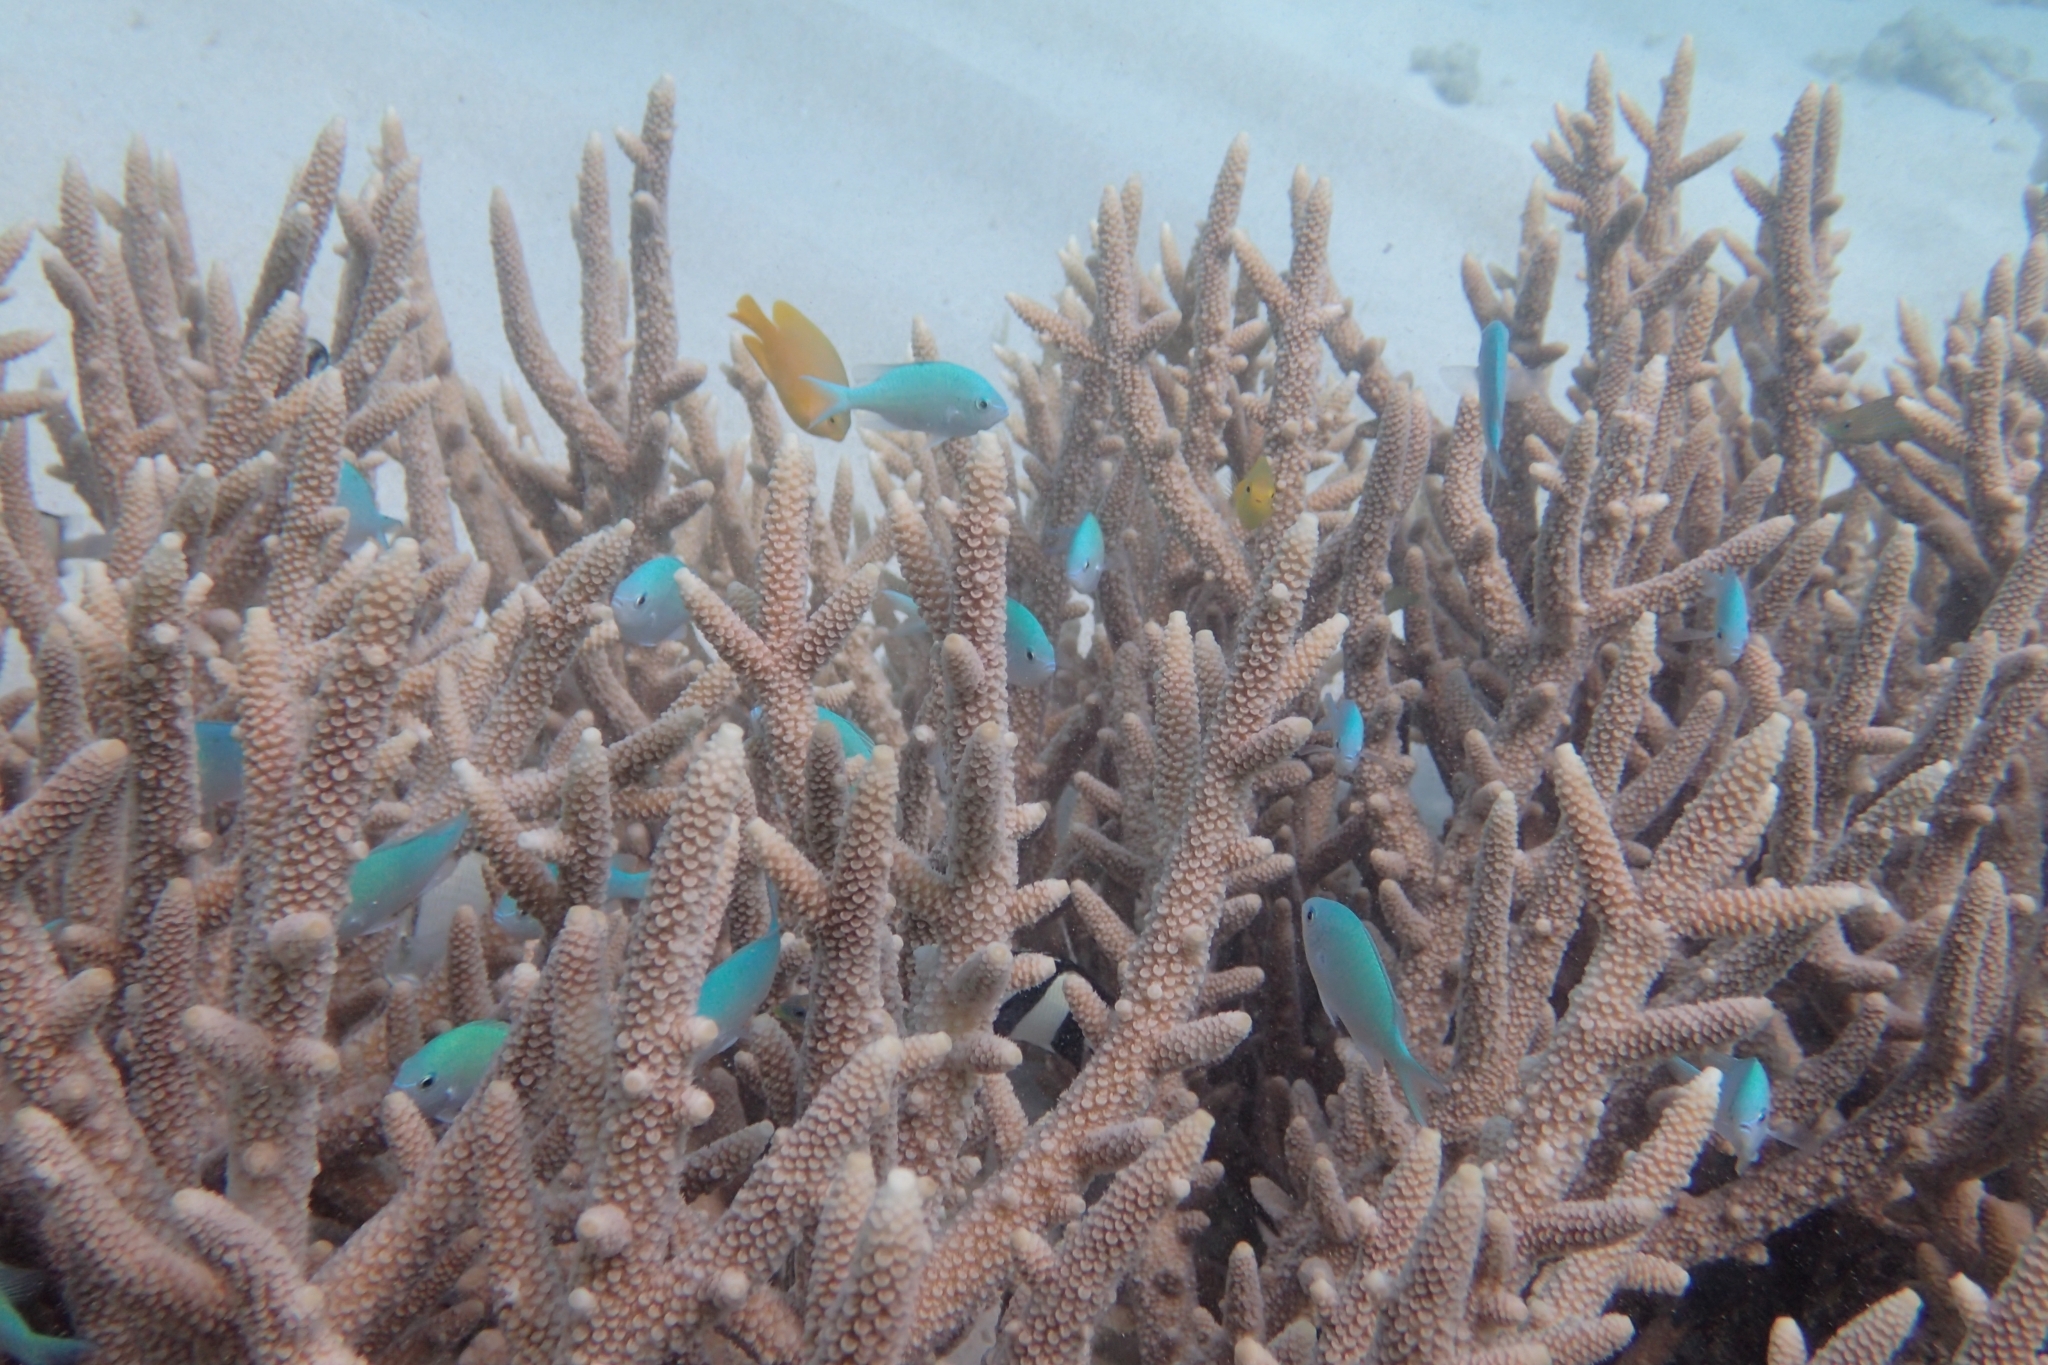
Chromis viridis (Blue-green Chromis)